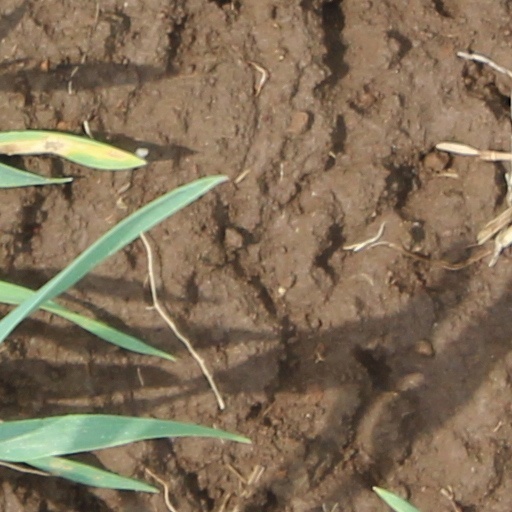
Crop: wheat